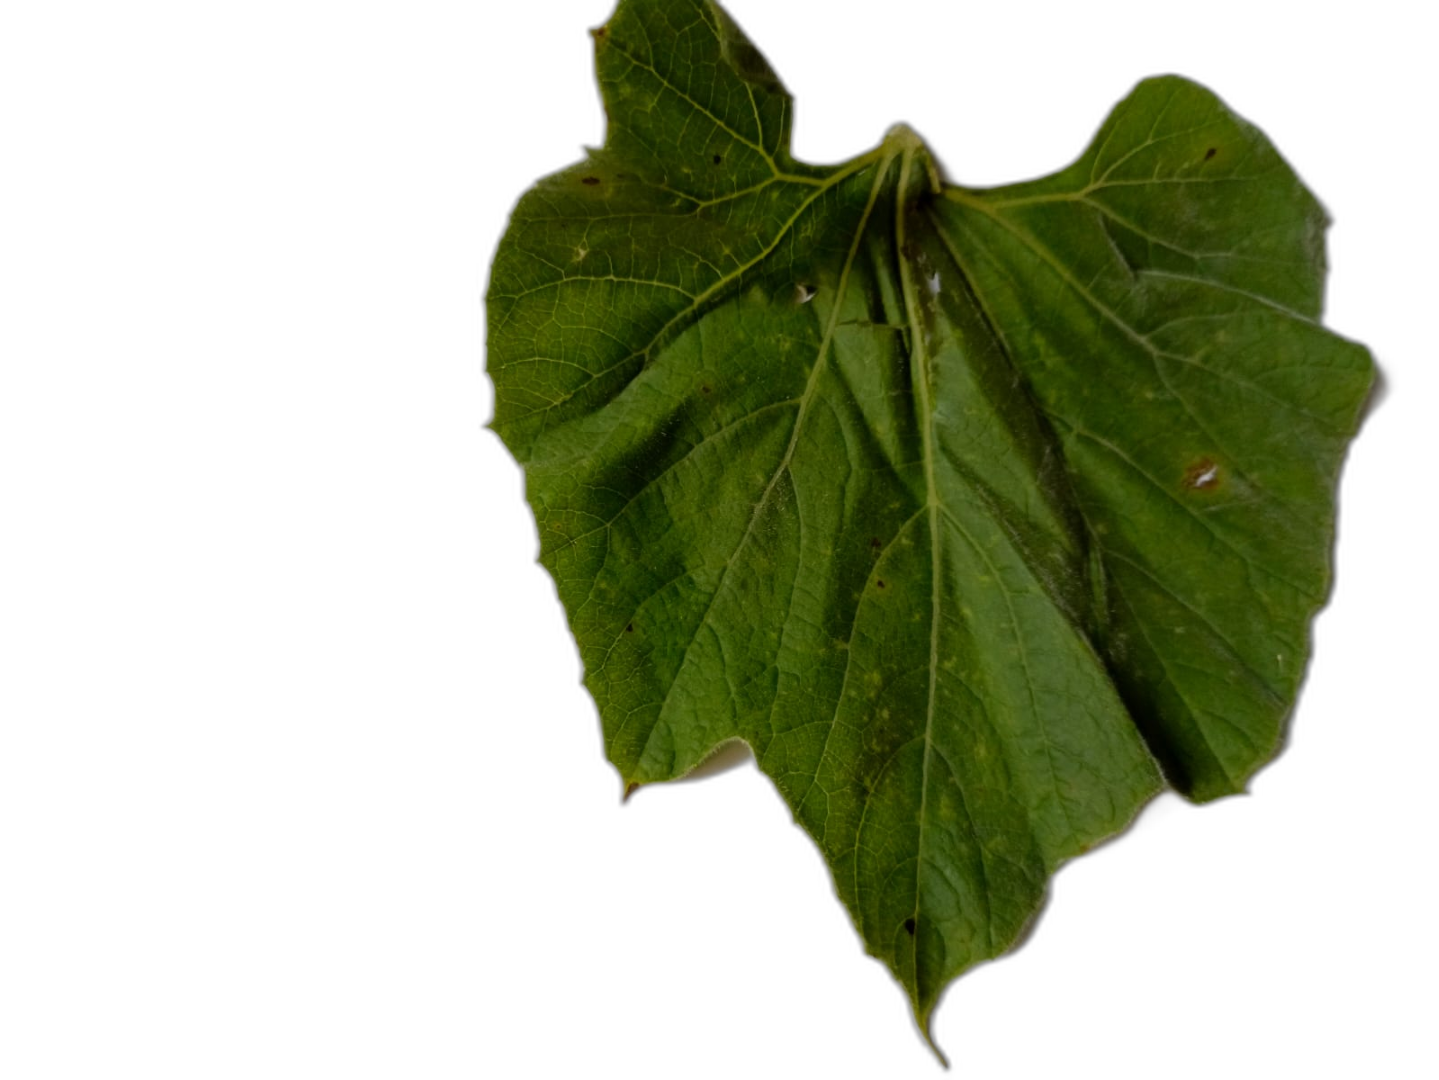
Crop: Bottle Gourd
Label: Early_Alternaria_Leaf_Blight